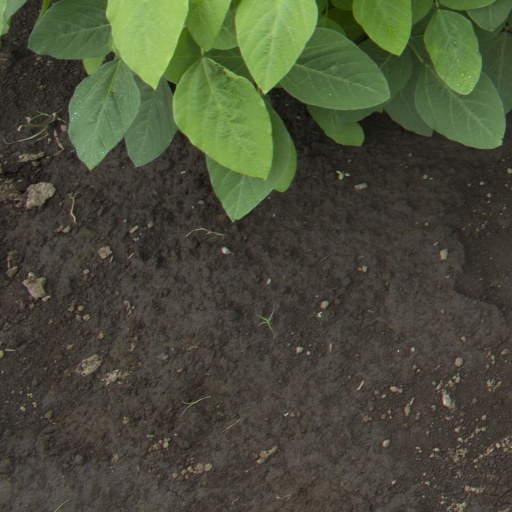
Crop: soybean